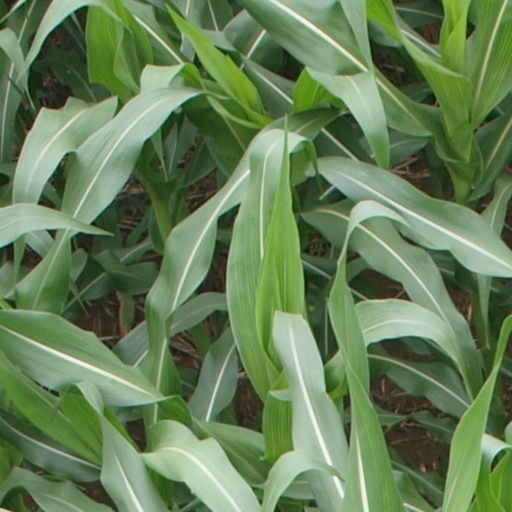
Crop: maize; corn